York Archaeological Trust

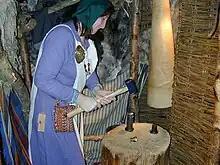
Modern-day Viking coin-making at the Jorvik Viking Centre

The York Archaeological Trust for Excavation and Research Limited (YAT) is an educational charity, established in 1972 in the city of York, England, and trading under the York Archaeology brand since 2023. The charity presents archaeology to the public through visitor attractions and events, and its commercial arm carries out archaeological investigations, fieldwork, excavation and research in York and throughout Britain and beyond.